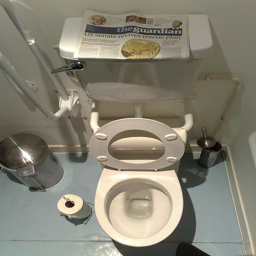
Looking down at an open toilet with a newspaper on the cistern
A white toilet sitting under a wall mounted tank.
There is a toilet with a newspaper sitting on top of the tank.
A small bathroom consists of a toilet, piping, waste can, cleaning brush, toilet paper, and a newspaper for reading.
A toilet in a restroom has a newspaper on its tank.